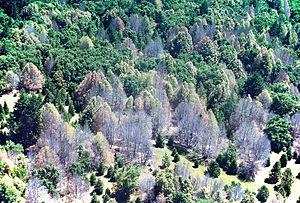
En pathologie végétale, la mort subite du chêne, appelée « encre des chênes rouges » au Canada, est une maladie cryptogamique fatale pour diverses espèces de chênes en Amérique du Nord, mais qui affecte aussi d'autres espèces d'arbres et d'arbustes en Amérique du Nord et en Europe.